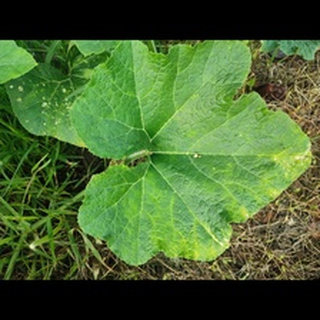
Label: healthy_pumpkin